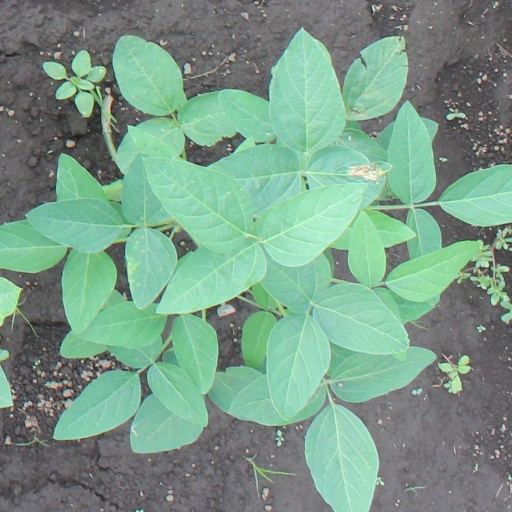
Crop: soybean